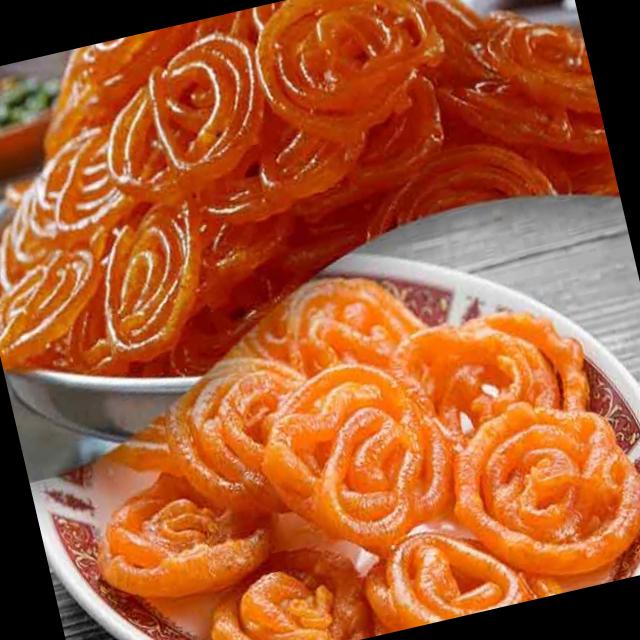
Dish: jalebi